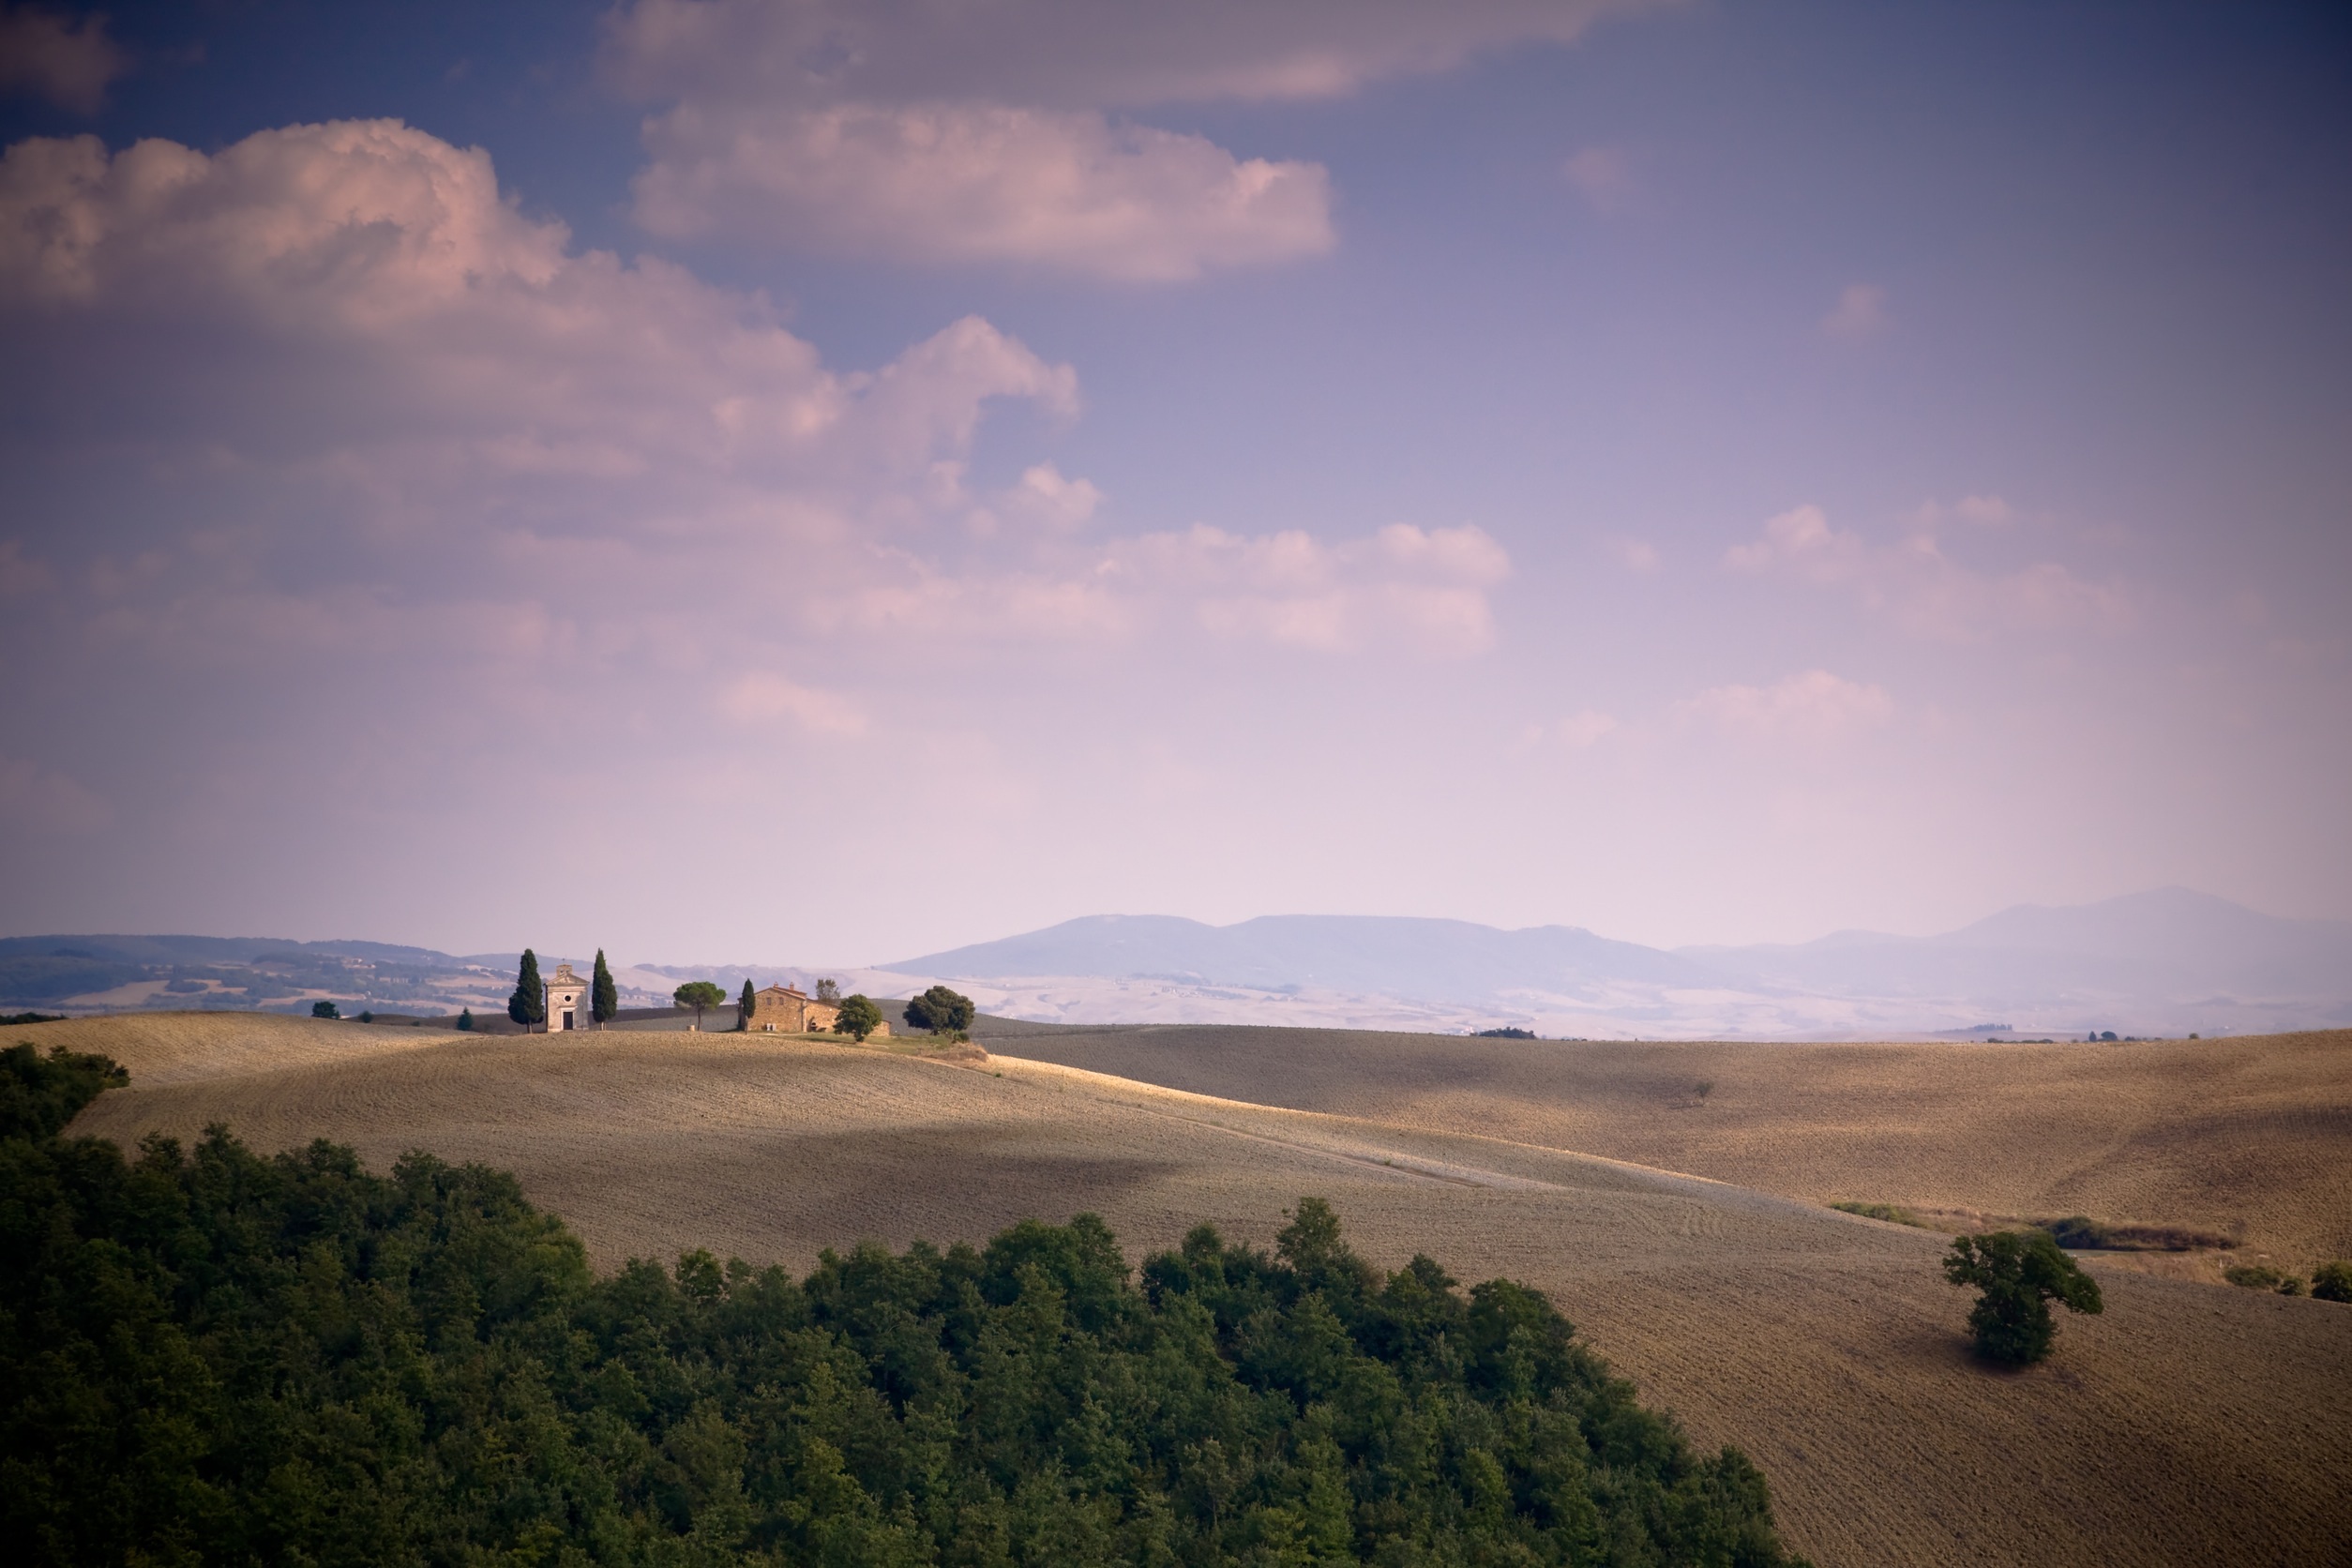
landscape, sea, coast, nature, forest, sand, horizon, mountain, cloud, sky, sunrise, sunset, field, sunlight, morning, hill, view, building, dawn, dusk, italy, tuscany, plain, farmland, agricultural, fields, mountains, monastery, plateau, habitat, distant, rural area, landform, natural environment, geographical feature, atmospheric phenomenon, aeolian landform